Neues Sehen

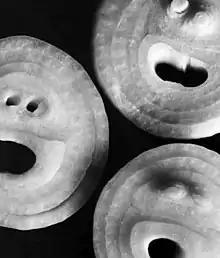
"Carnival masks, or three sliced onions", by Elsa Thiemann, 1930s

The Neues Sehen, also known as New Vision or Neue Optik, was a movement, not specifically restricted to photography, which was developed in the 1920s. The movement was directly related to the principles of the Bauhaus. "Neues Sehen" considered photography to be an autonomous artistic practice with its own laws of composition and lighting, through which the lens of the camera becomes a second eye for looking at the world. This way of seeing was based on the use of unexpected framings, the search for contrast in form and light, the use of high and low camera angles, etc. The movement was contemporary with New Objectivity with which it shared a defence of photography as a specific medium of artistic expression, although "Neues Sehen" favoured experimentation and the use of technical means in photographic expression.